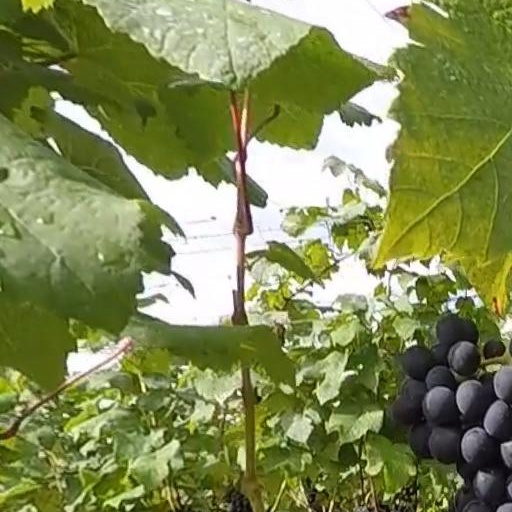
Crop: grape